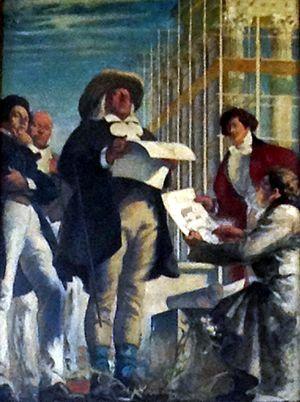
Henry Tonks, né le 9 avril 1862 et mort le 8 janvier 1937, est un chirurgien britannique, devenu peintre, caricaturiste et professeur de beaux-arts.